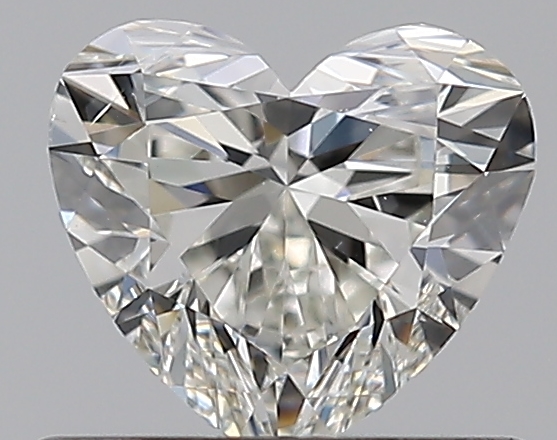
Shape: heart
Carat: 0.5
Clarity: SI1
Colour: I
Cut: EX
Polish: EX
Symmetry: VG
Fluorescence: N
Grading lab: GIA
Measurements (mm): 4.93 x 5.46 x 3.14